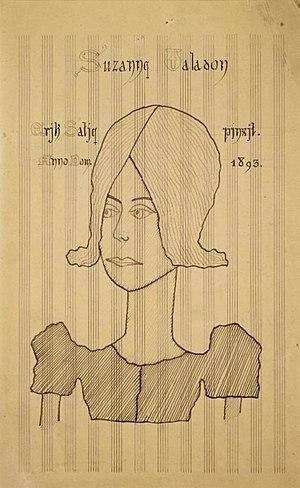
Suzanne Valadon, pseudonyme de Marie-Clémentine Valadon, née le 23 septembre 1865 à Bessines-sur-Gartempe et morte le 7 avril 1938 à Paris, est une artiste peintre française.